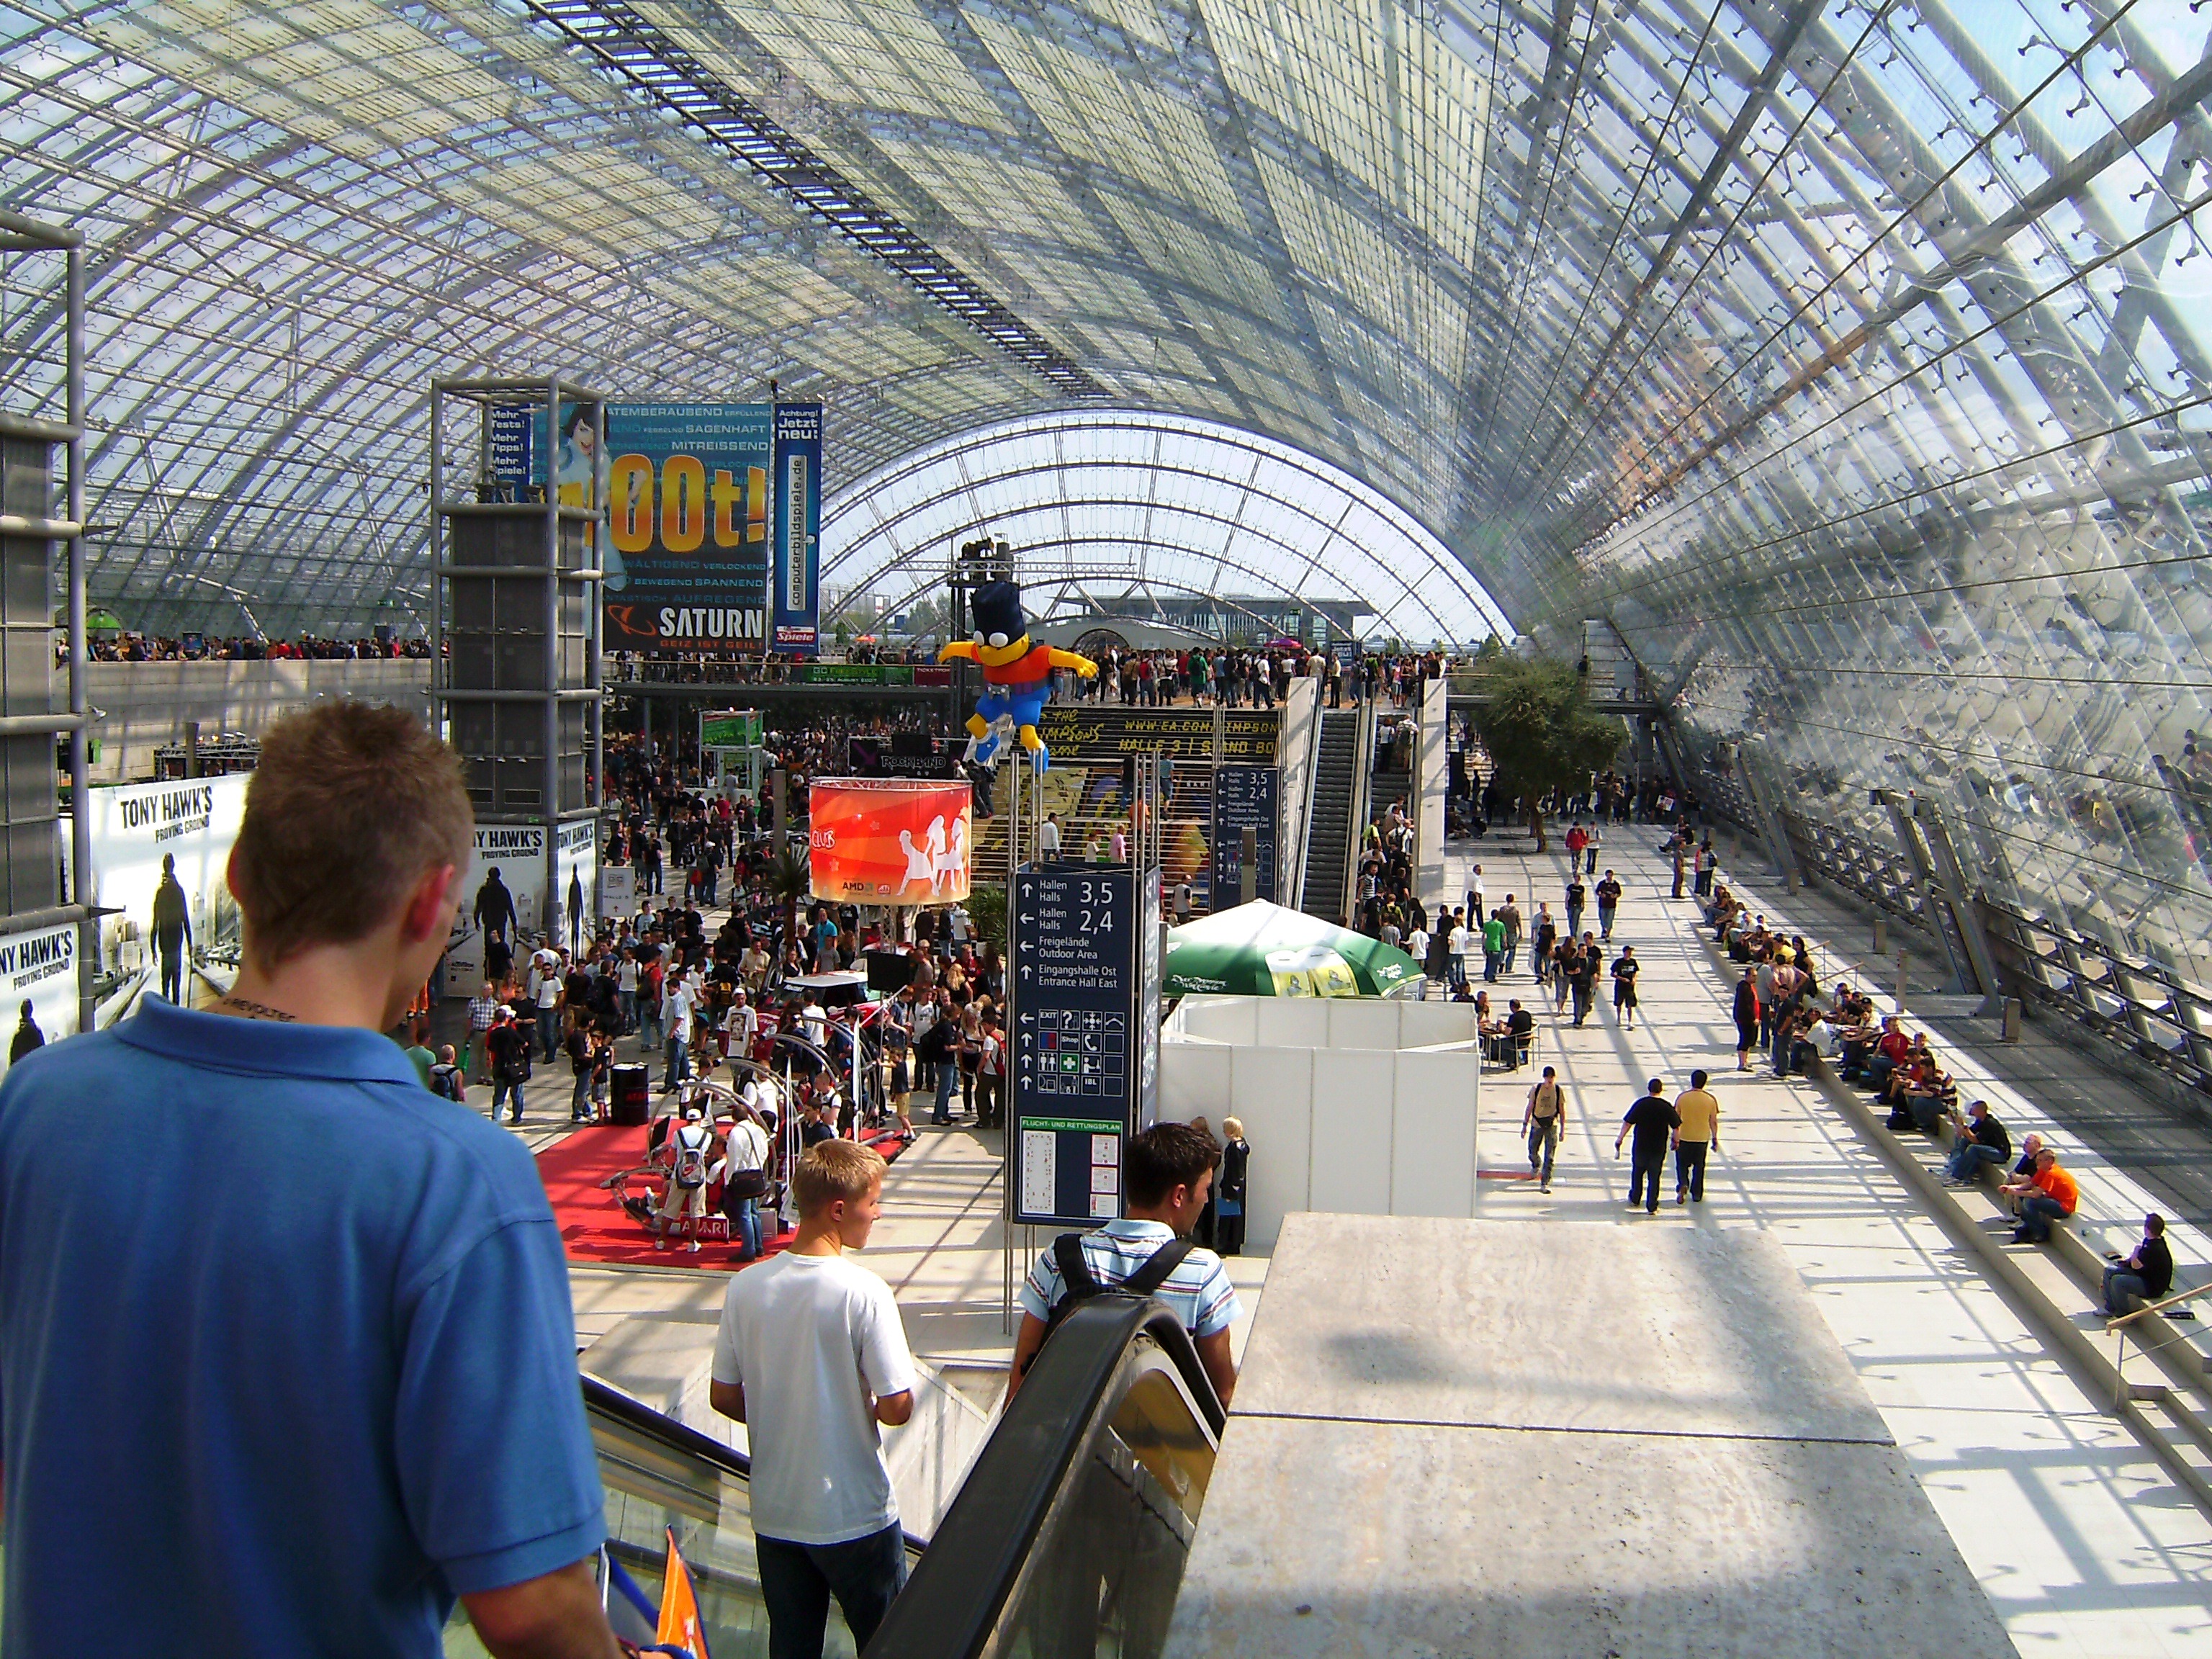
structure, crowd, transport, hall, show, stadium, public transport, arena, expo, germany, leipzig, event, exhibition, venue, games, fair, sport venue